Pristimantis orphnolaimus

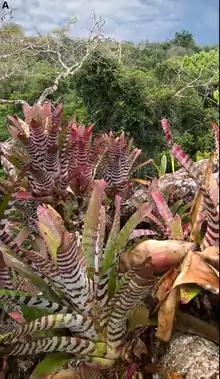
Arboreal habitat of "Pristimantis orphnolaimus" with epiphytic bromeliad "Aechmea zebrina".

Its natural habitats are Napo moist forests in the eastern lowlands of Ecuador ( asl). It is an arboreal frog living up to 30 meters above ground at the base of bromeliads. As an arboreal species it is difficult to observe, and little is known about this species. Sampling of 16 trees with the upper canopy tank bromeliad "Aechmea zebrina" in undisturbed primary rainforest in the Orellana Province yielded two "Pristimantis orphnolaimus" specimens, whereas sampling of the same number of trees along oil access roads yielded none.